Magic Johnson

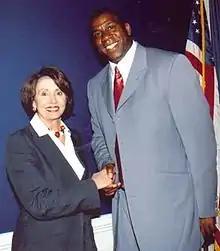
In 2003, Johnson met with Nancy Pelosi to discuss federal assistance for those with AIDS.

Johnson first fathered a son in 1981 when Andre Johnson was born to Melissa Mitchell. Although Andre was raised by his mother, he visited Johnson each summer, and later worked for Magic Johnson Enterprises as a marketing director.